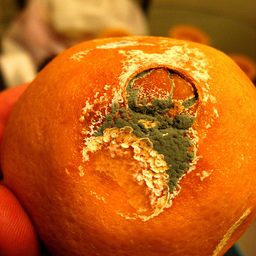
Label: peels